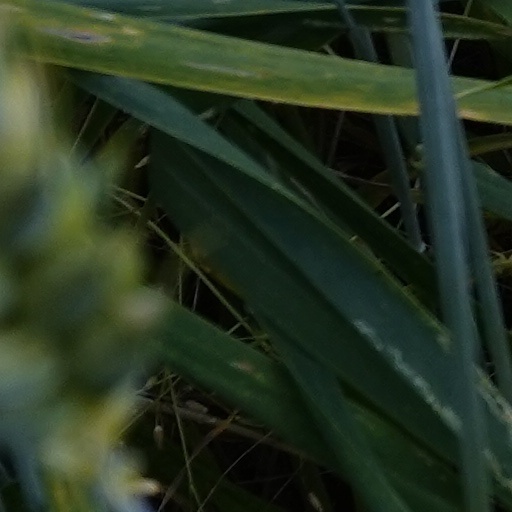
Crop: wheat